Italian Federation of Commerce, Hotel and Service Workers

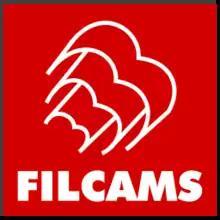
Logo of the union

The Italian Federation of Commerce, Hotel and Service Workers (FILCAMS) is a trade union representing workers in the service sector in Italy.